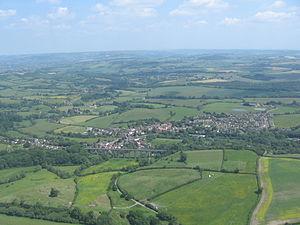
Pensford est une petite ville du comté du Somerset, en Angleterre. Elle est peuplée d'environ 1000 habitants.